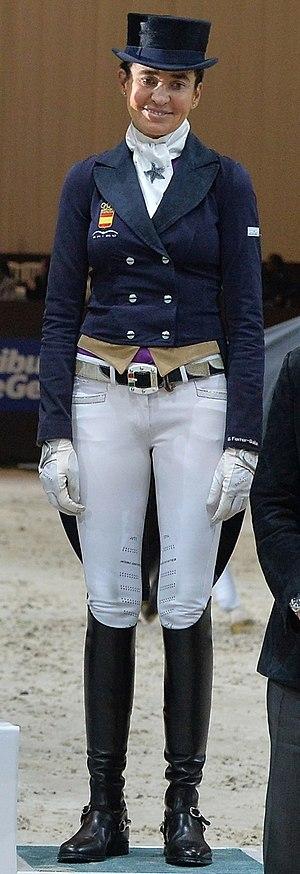
Beatriz Ferrer Salat Serra de Migui, née le 11 mars 1966 à Barcelone, est une cavalière de dressage espagnole.